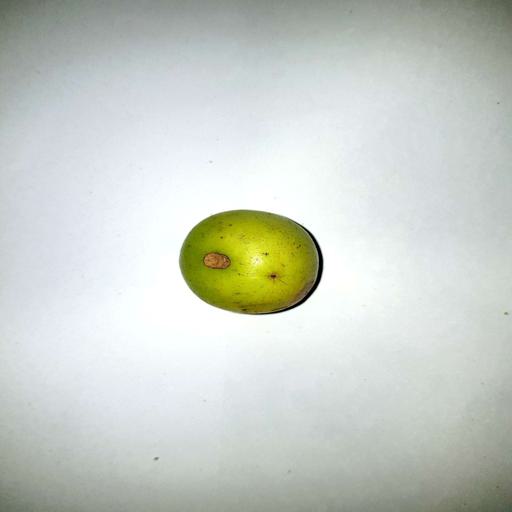
Label: bruised